Mars Pathfinder

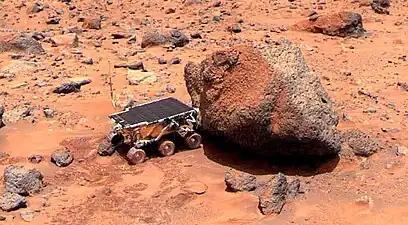
"Sojourner" takes its Alpha Particle X-ray Spectrometer measurement of the Yogi Rock

Although the mission was planned to last from a week to a month, the rover operated successfully for almost three months. Communication failed after October 7, with a final data transmission received from Pathfinder at 10:23 UTC on September 27, 1997. Mission managers tried to restore full communications during the following five months, but the mission was terminated on March 10, 1998. During the extended operation a high-resolution stereo panorama of the surrounding terrain was being made, and the Sojourner rover was to visit a distant ridge, but the panorama was only about one-third completed and the ridge visit had not begun when communication failed.